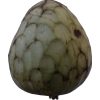
Label: cherimoya